Maggie Bell

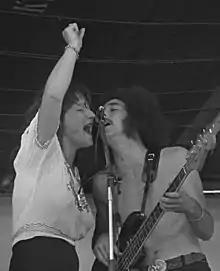
Bell and James Dewar of Stone the Crows, 1970

Margaret Bell (born 12 January 1945) is a Scottish vocalist. She came to fame as co-lead vocalist of the blues rock group Stone the Crows, and was described as the UK's closest counterpart to American singer Janis Joplin. Bell was also prominently featured as a guest vocalist on the song "Every Picture Tells a Story" (1971) by Rod Stewart.